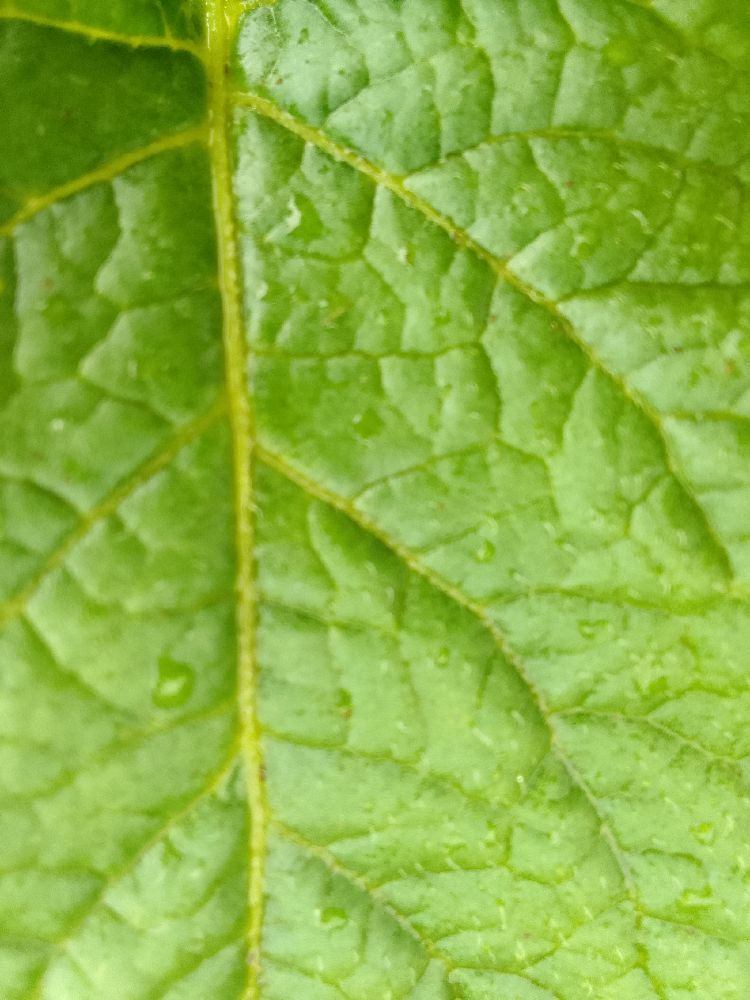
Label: Healthy